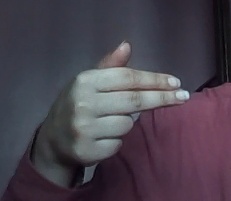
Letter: ghain